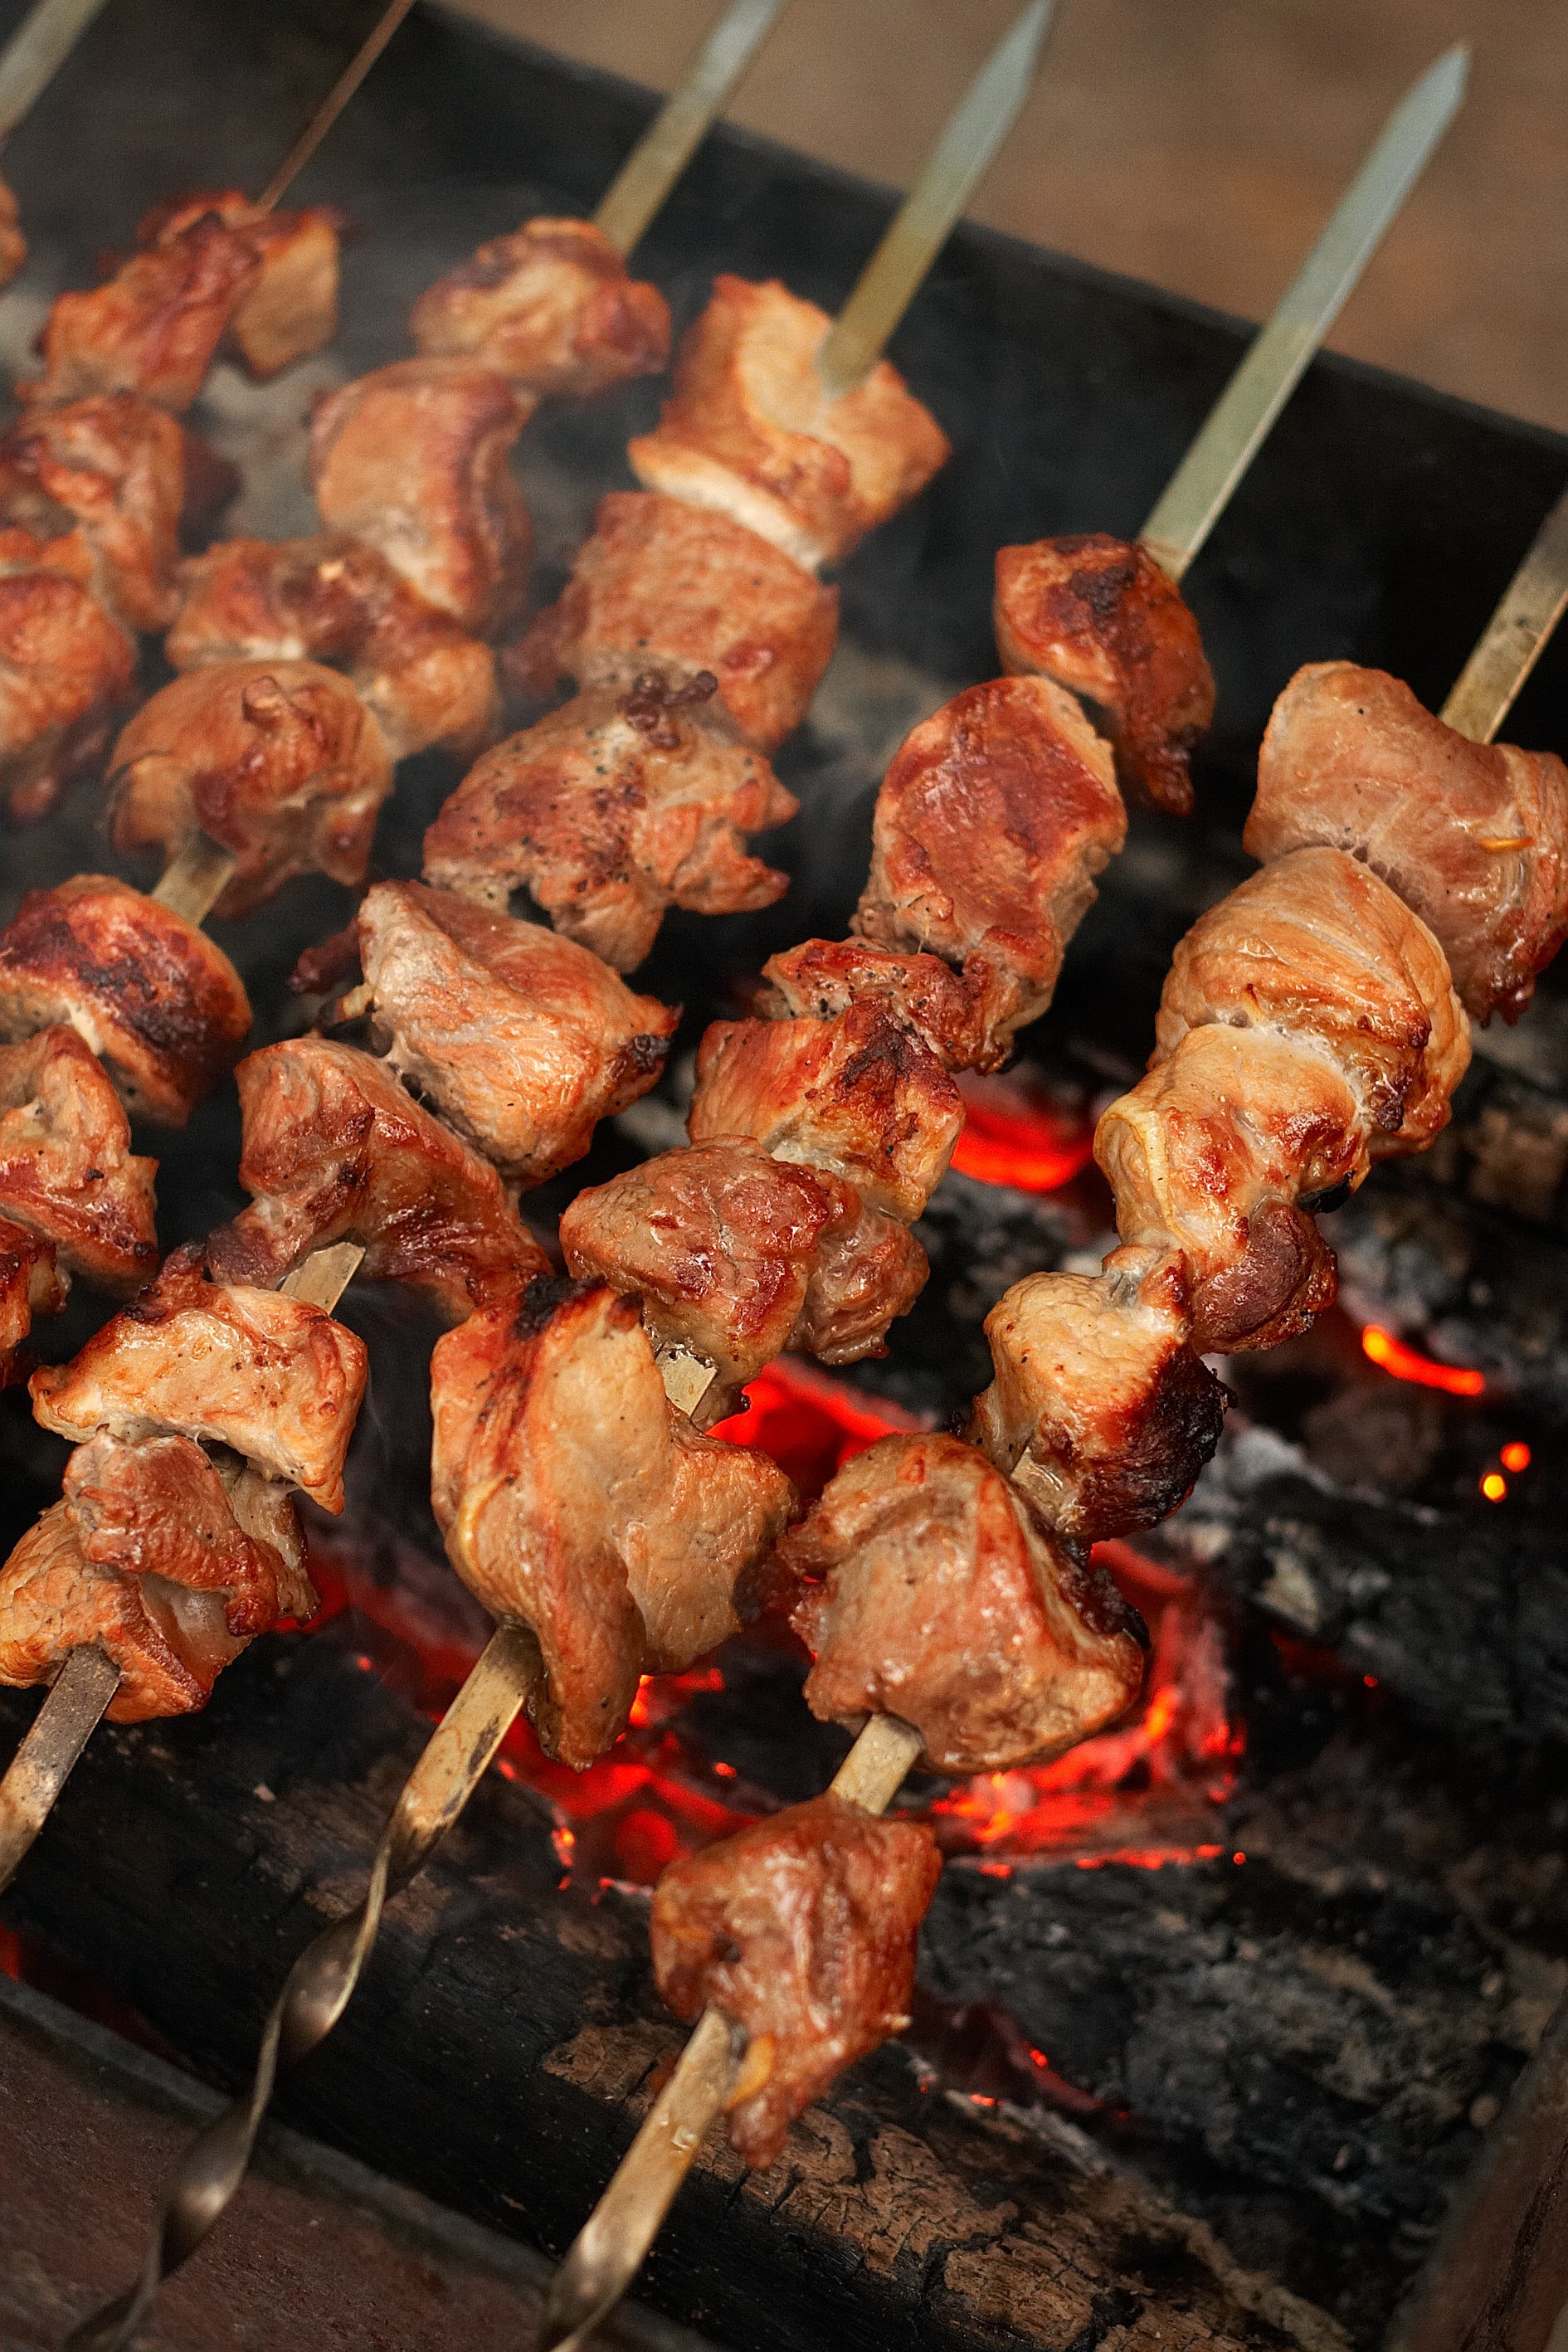
summer, dish, food, cooking, meat, barbecue, cuisine, picnic, roasting, skewer, kebab, skewers, yakitori, frying, grilling, coals, mediterranean food, souvlaki, barbecue grill, shish kebab, on the nature, mangal, grilled food, fried meat, outdoor grill, animal source foods, samgyeopsal, brochette, shashlik, churrasco food, arrosticini